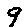
Label: 9